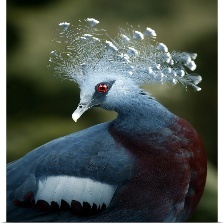
Species: VICTORIA CROWNED PIGEON
Scientific name: GOURA VICTORIA